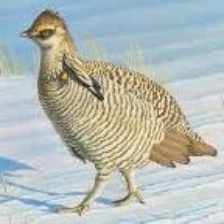
Species: GREATER PRAIRIE CHICKEN
Scientific name: TYMPANUCHUS CUPIDO